2020 Summer Olympics opening ceremony

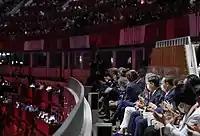
Emperor Naruhito and dignitaries in attendance (at Japan National Stadium on 23 July 2021)

"Moving Forward" was the overarching theme for both 2020 Opening and Closing Ceremonies, as announced by Tokyo 2020: the ceremonies were linked by the concept of "Moving Forward", a reference to recovery from the COVID-19 pandemic. The artistic team said in a statement, "We have designed the ceremonies around the concept that the Games can bring fresh hope and encouragement to people around the world through the active appearance of athletes at the Tokyo 2020 Games and via the power of sport." "United by Emotion", the official motto of the Games, was adopted as the theme of the Opening Ceremony.